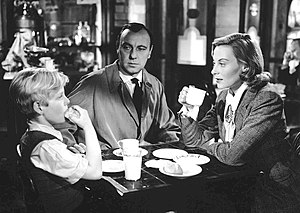
Øjenvidnet / Handling
Bobby Henrey, Ralph Richardson og Michèle Morgan i Øjenvidnet
Øjenvidnet er en film fra 1948 baseret på Graham Greenes novelle "The Basement Room" og instrueret af Carol Reed. Filmen blev nomineret til Oscar for bedste film, bedste instruktør og bedste manuskript. Den modtog en BAFTA Award for 'Best British Film'.